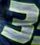
Number: 3